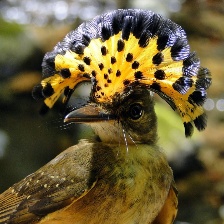
Species: ROYAL FLYCATCHER
Scientific name: ONYCHORHYNCHUS